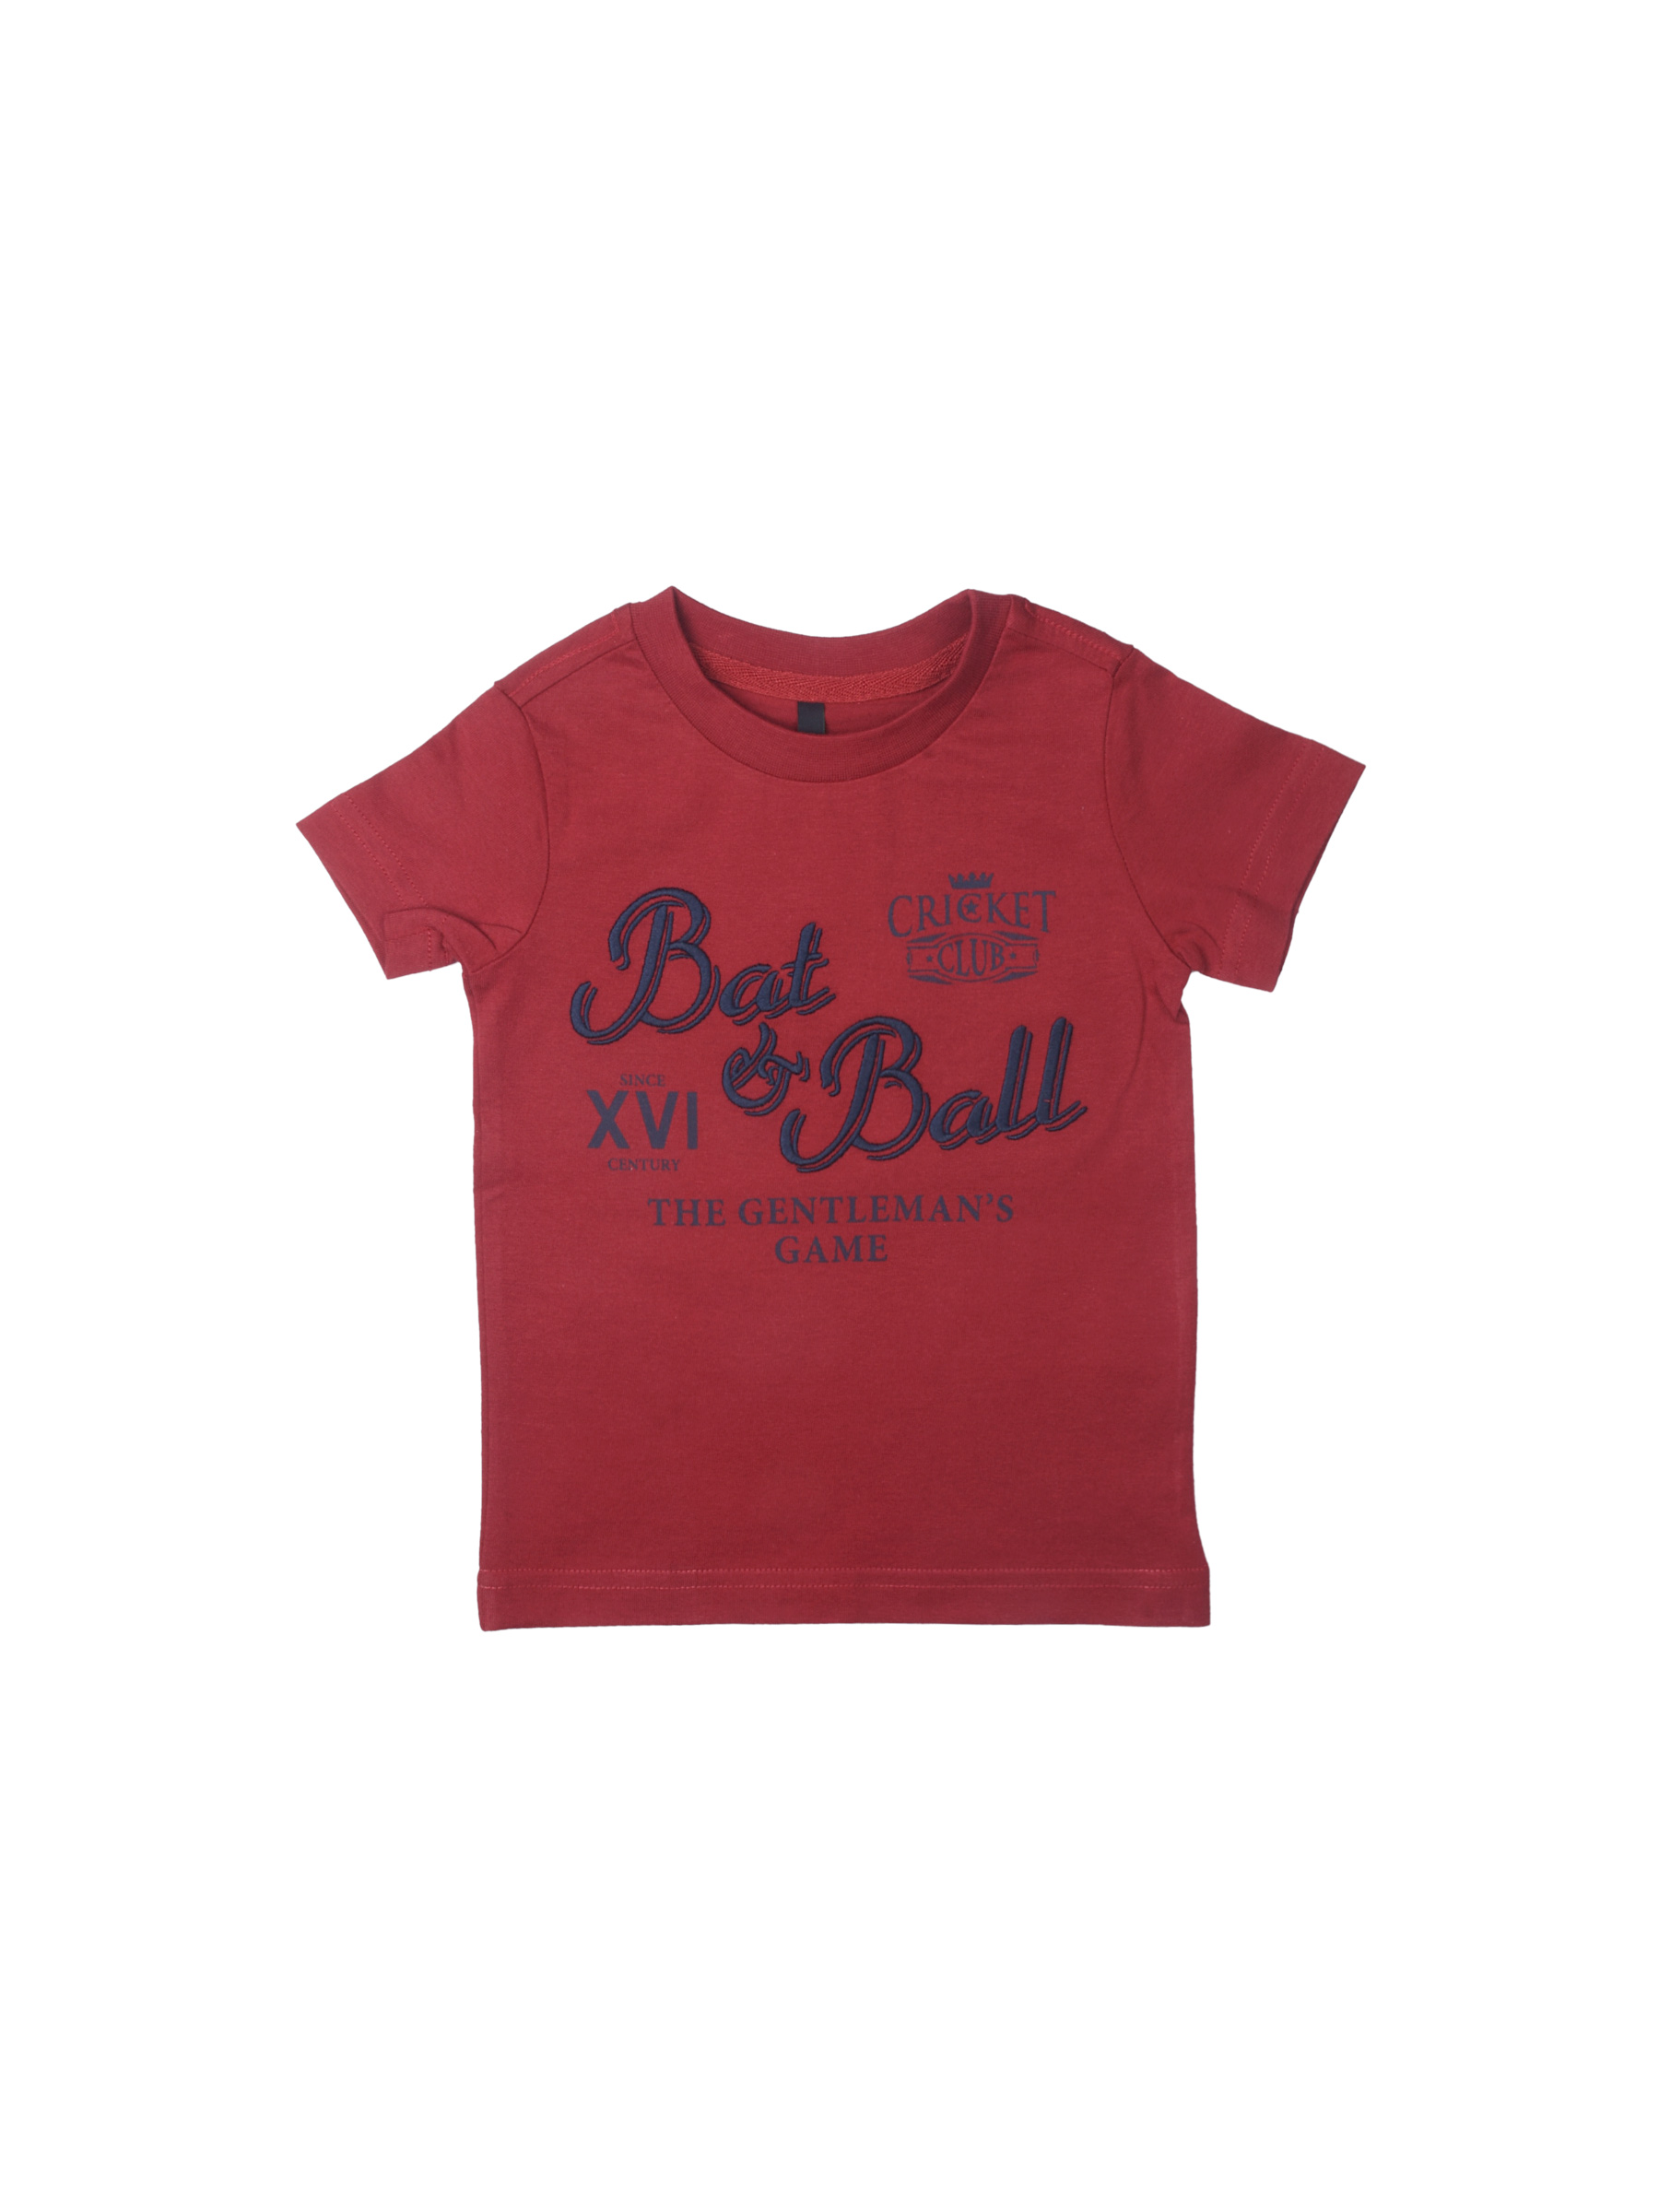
United Colors of Benetton Boys Printed Red T-shirt
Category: Apparel / Topwear / Tshirts
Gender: Boys
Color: Red
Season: Summer 2012
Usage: Casual